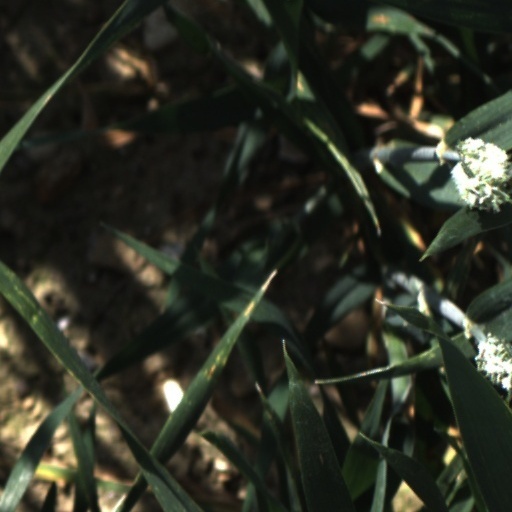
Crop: wheat